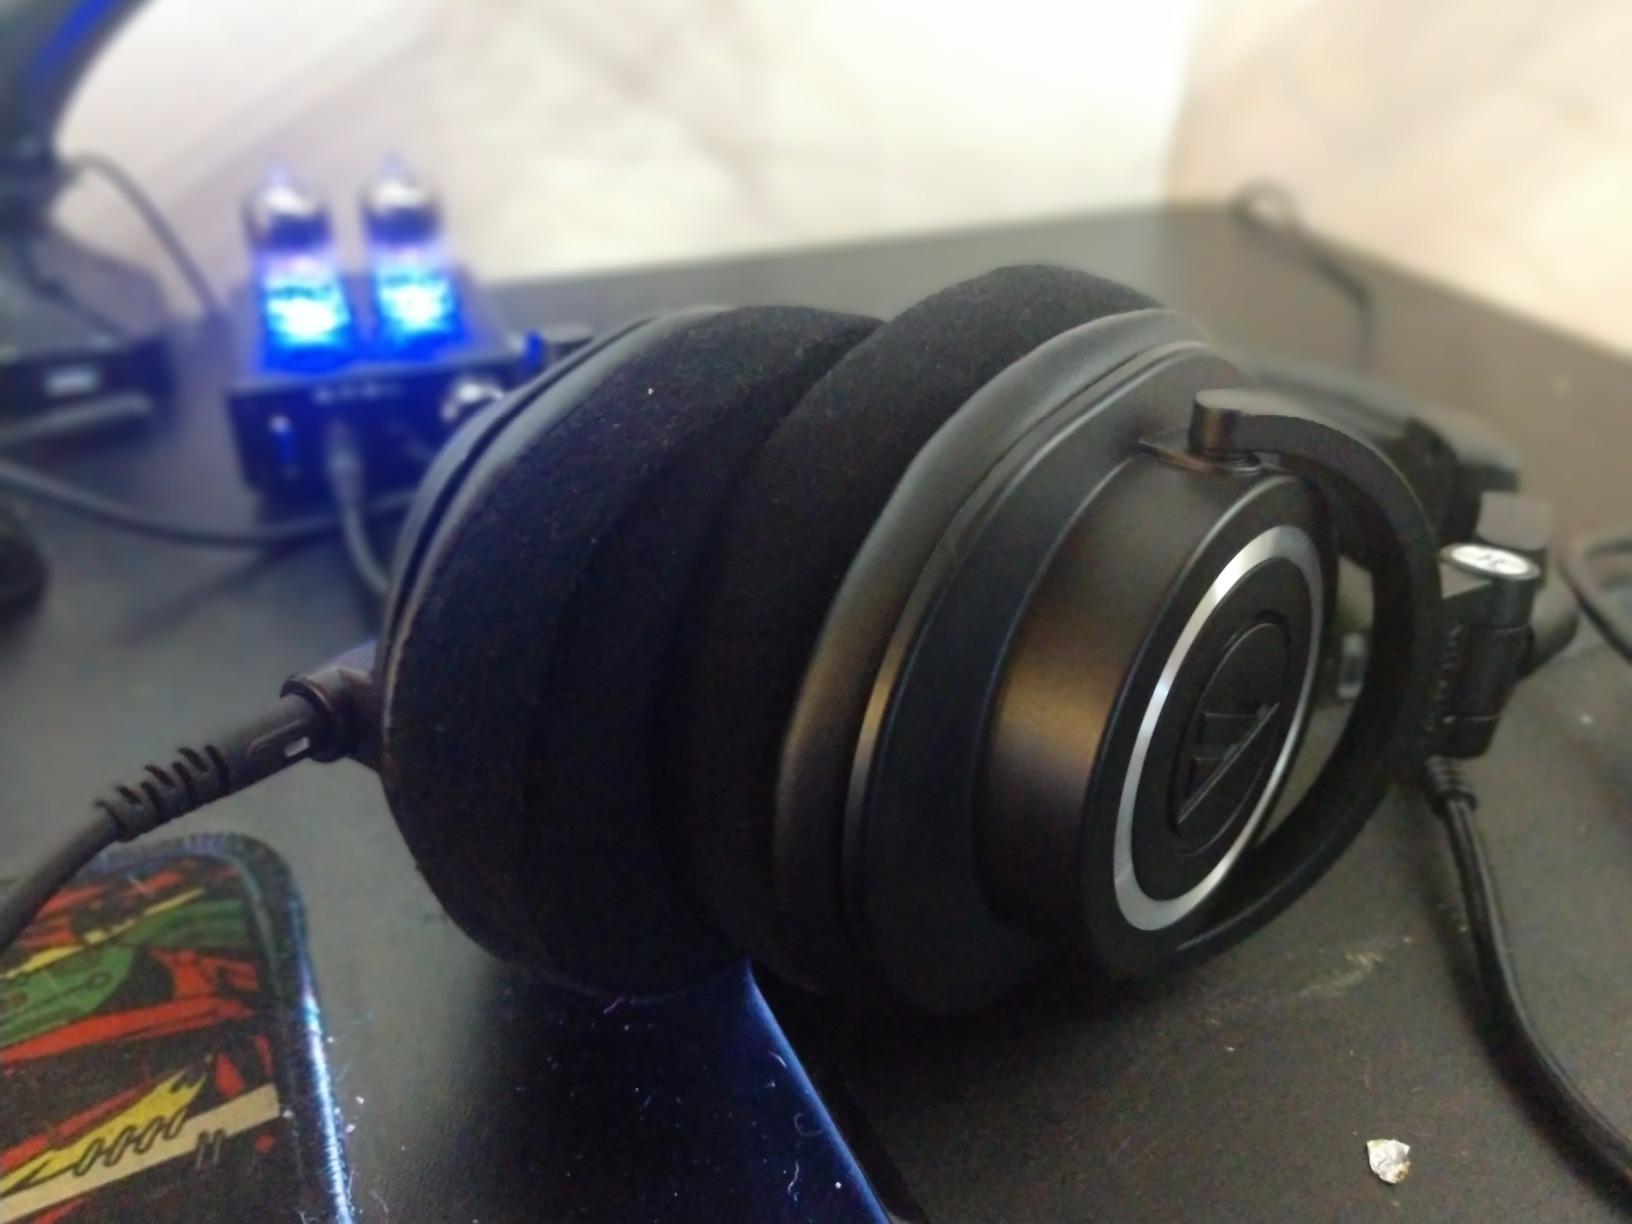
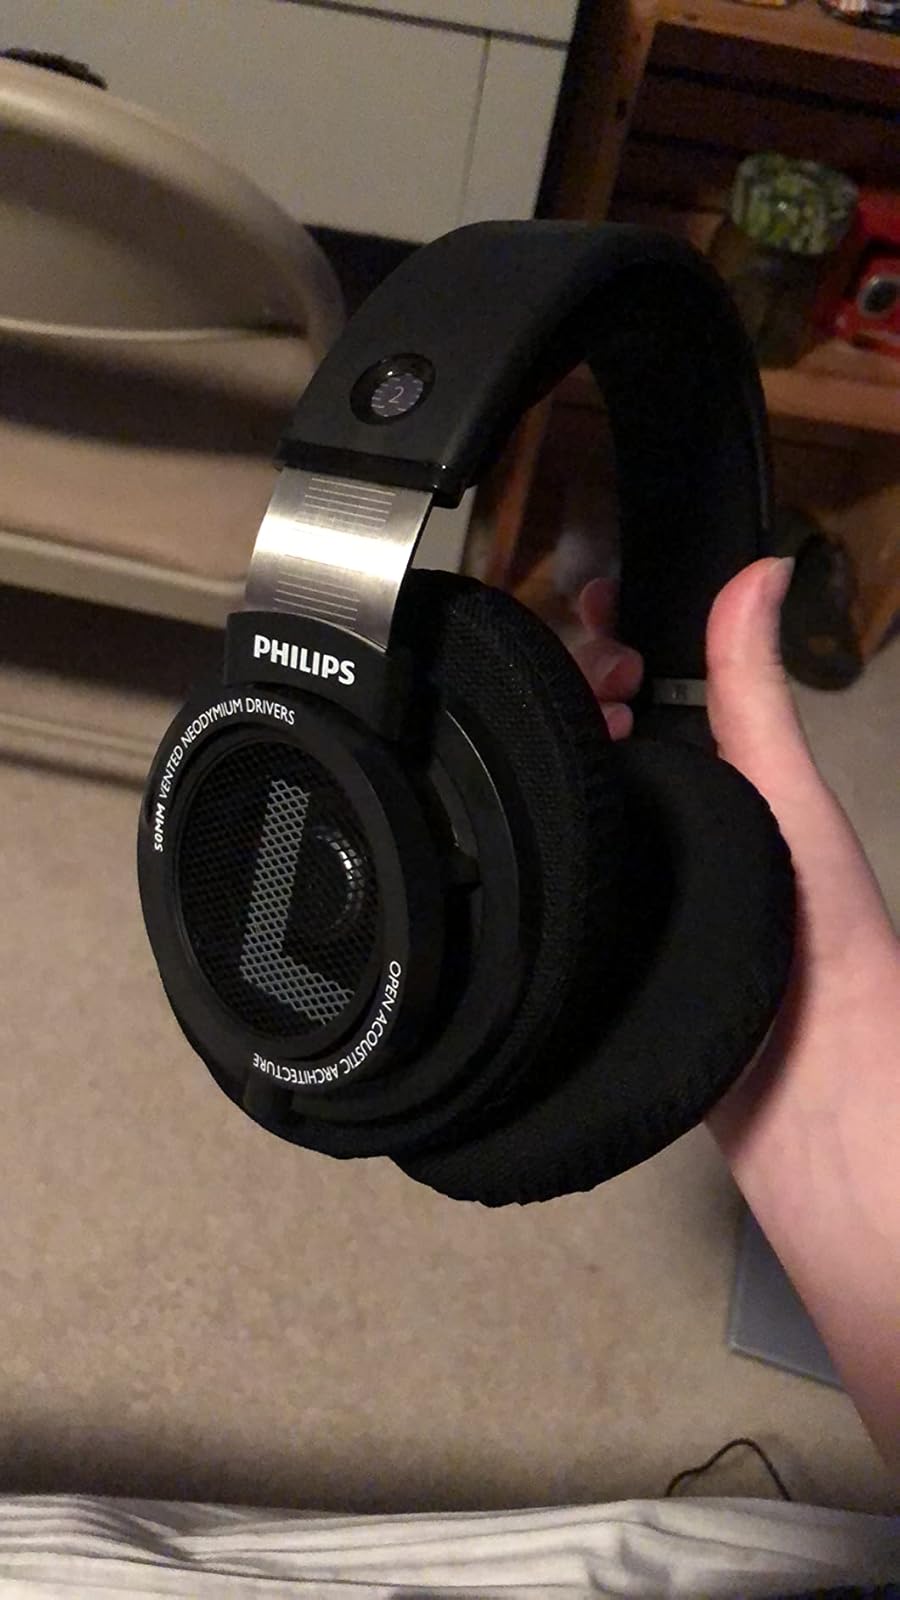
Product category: headphones
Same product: no